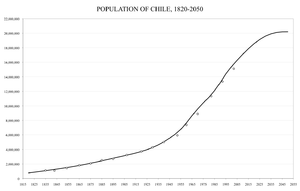
Le Chili, en forme longue république du Chili, en espagnol : Chile, ou República de Chile, est un pays d’Amérique du Sud partageant ses frontières avec le Pérou et la Bolivie au nord d'une part, et l’Argentine au nord-est, à l'est et au sud-est d'autre part, et dont le territoire forme une étroite bande allant du désert d'Atacama jusqu'au cap Horn. L'île de Pâques, située à 3 000 kilomètres de Valparaíso dans l'océan Pacifique, fait partie du Chili depuis 1888. La superficie du pays est de 756 102 km². Le gouvernement revendique aussi une possession sur le continent Antarctique : le Territoire chilien de l'Antarctique correspond aux longitudes 53° W et 90° W et est situé au sud du soixante-cinquième parallèle sud.
La démographie du Chili est l’ensemble des données et études concernant la population chilienne.